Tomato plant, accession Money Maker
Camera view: horizontal (90 deg, fisheye); turntable rotation: 150 degrees
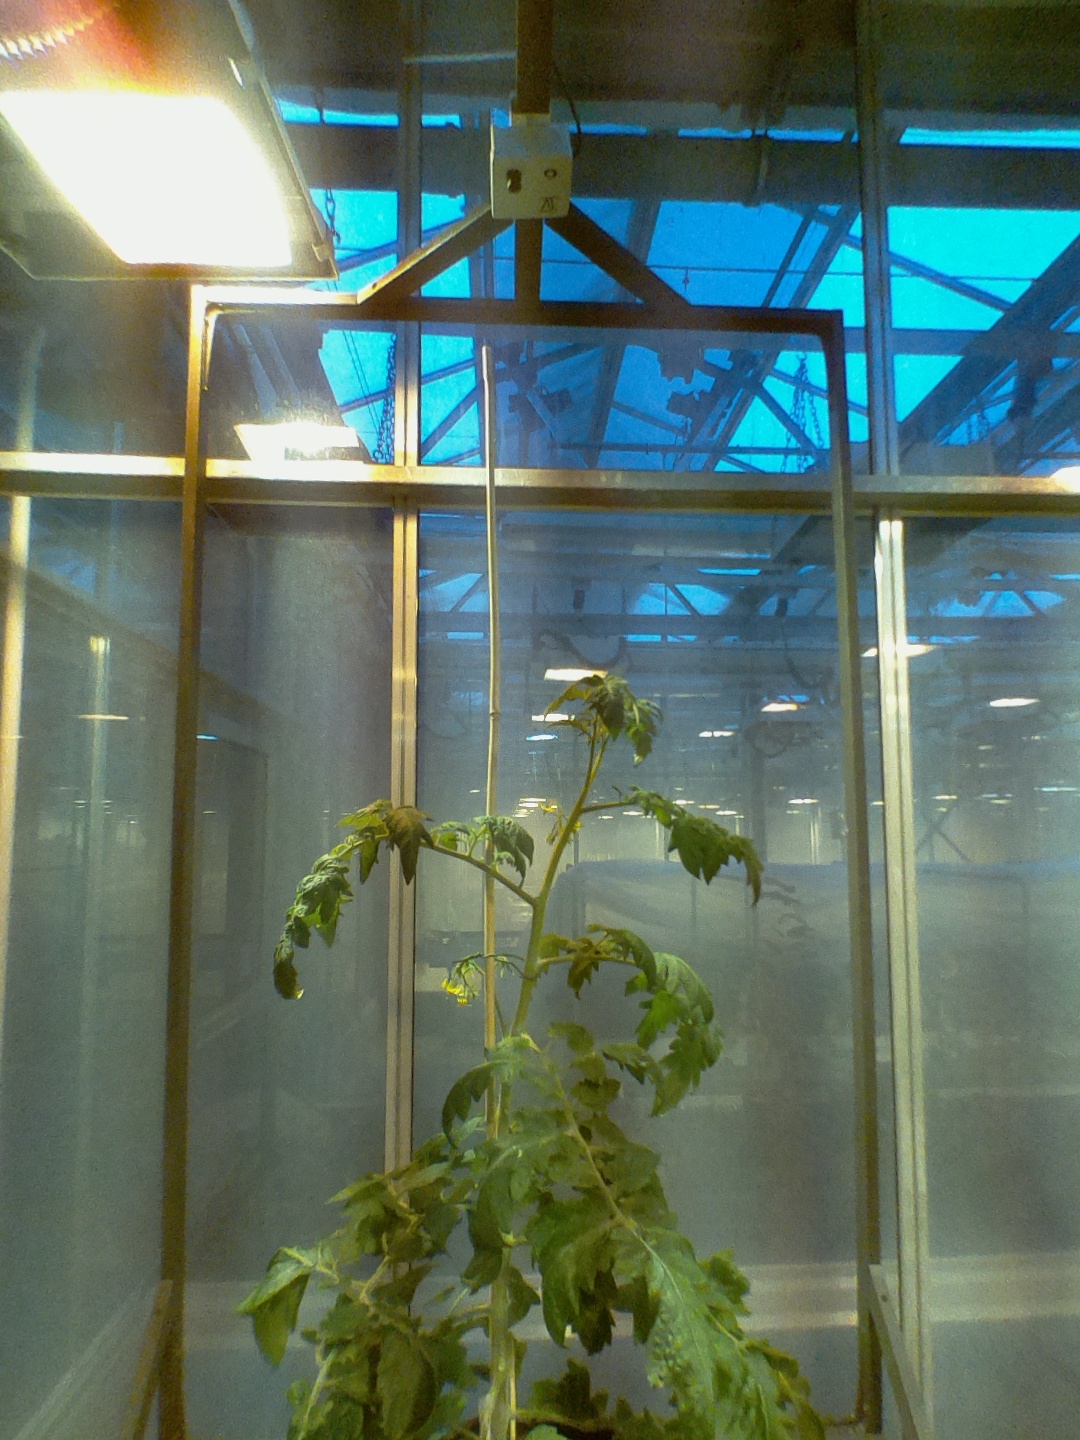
BBCH growth stage 67: Full flowering, 70%-80% of flowers open, more petals falling